Hedda Gabler

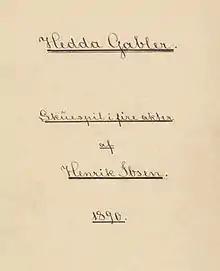
Title page of the author's 1890 manuscript of "Hedda Gabler"

Hedda, the daughter of a general, has just returned to her villa in Kristiania (now Oslo) from her honeymoon. Her husband is George Tesman, a young, aspiring, and reliable academic who continued his research during their honeymoon. It becomes clear in the course of the play that she never loved him, but married him because she thinks her years of youthful abandon are over.